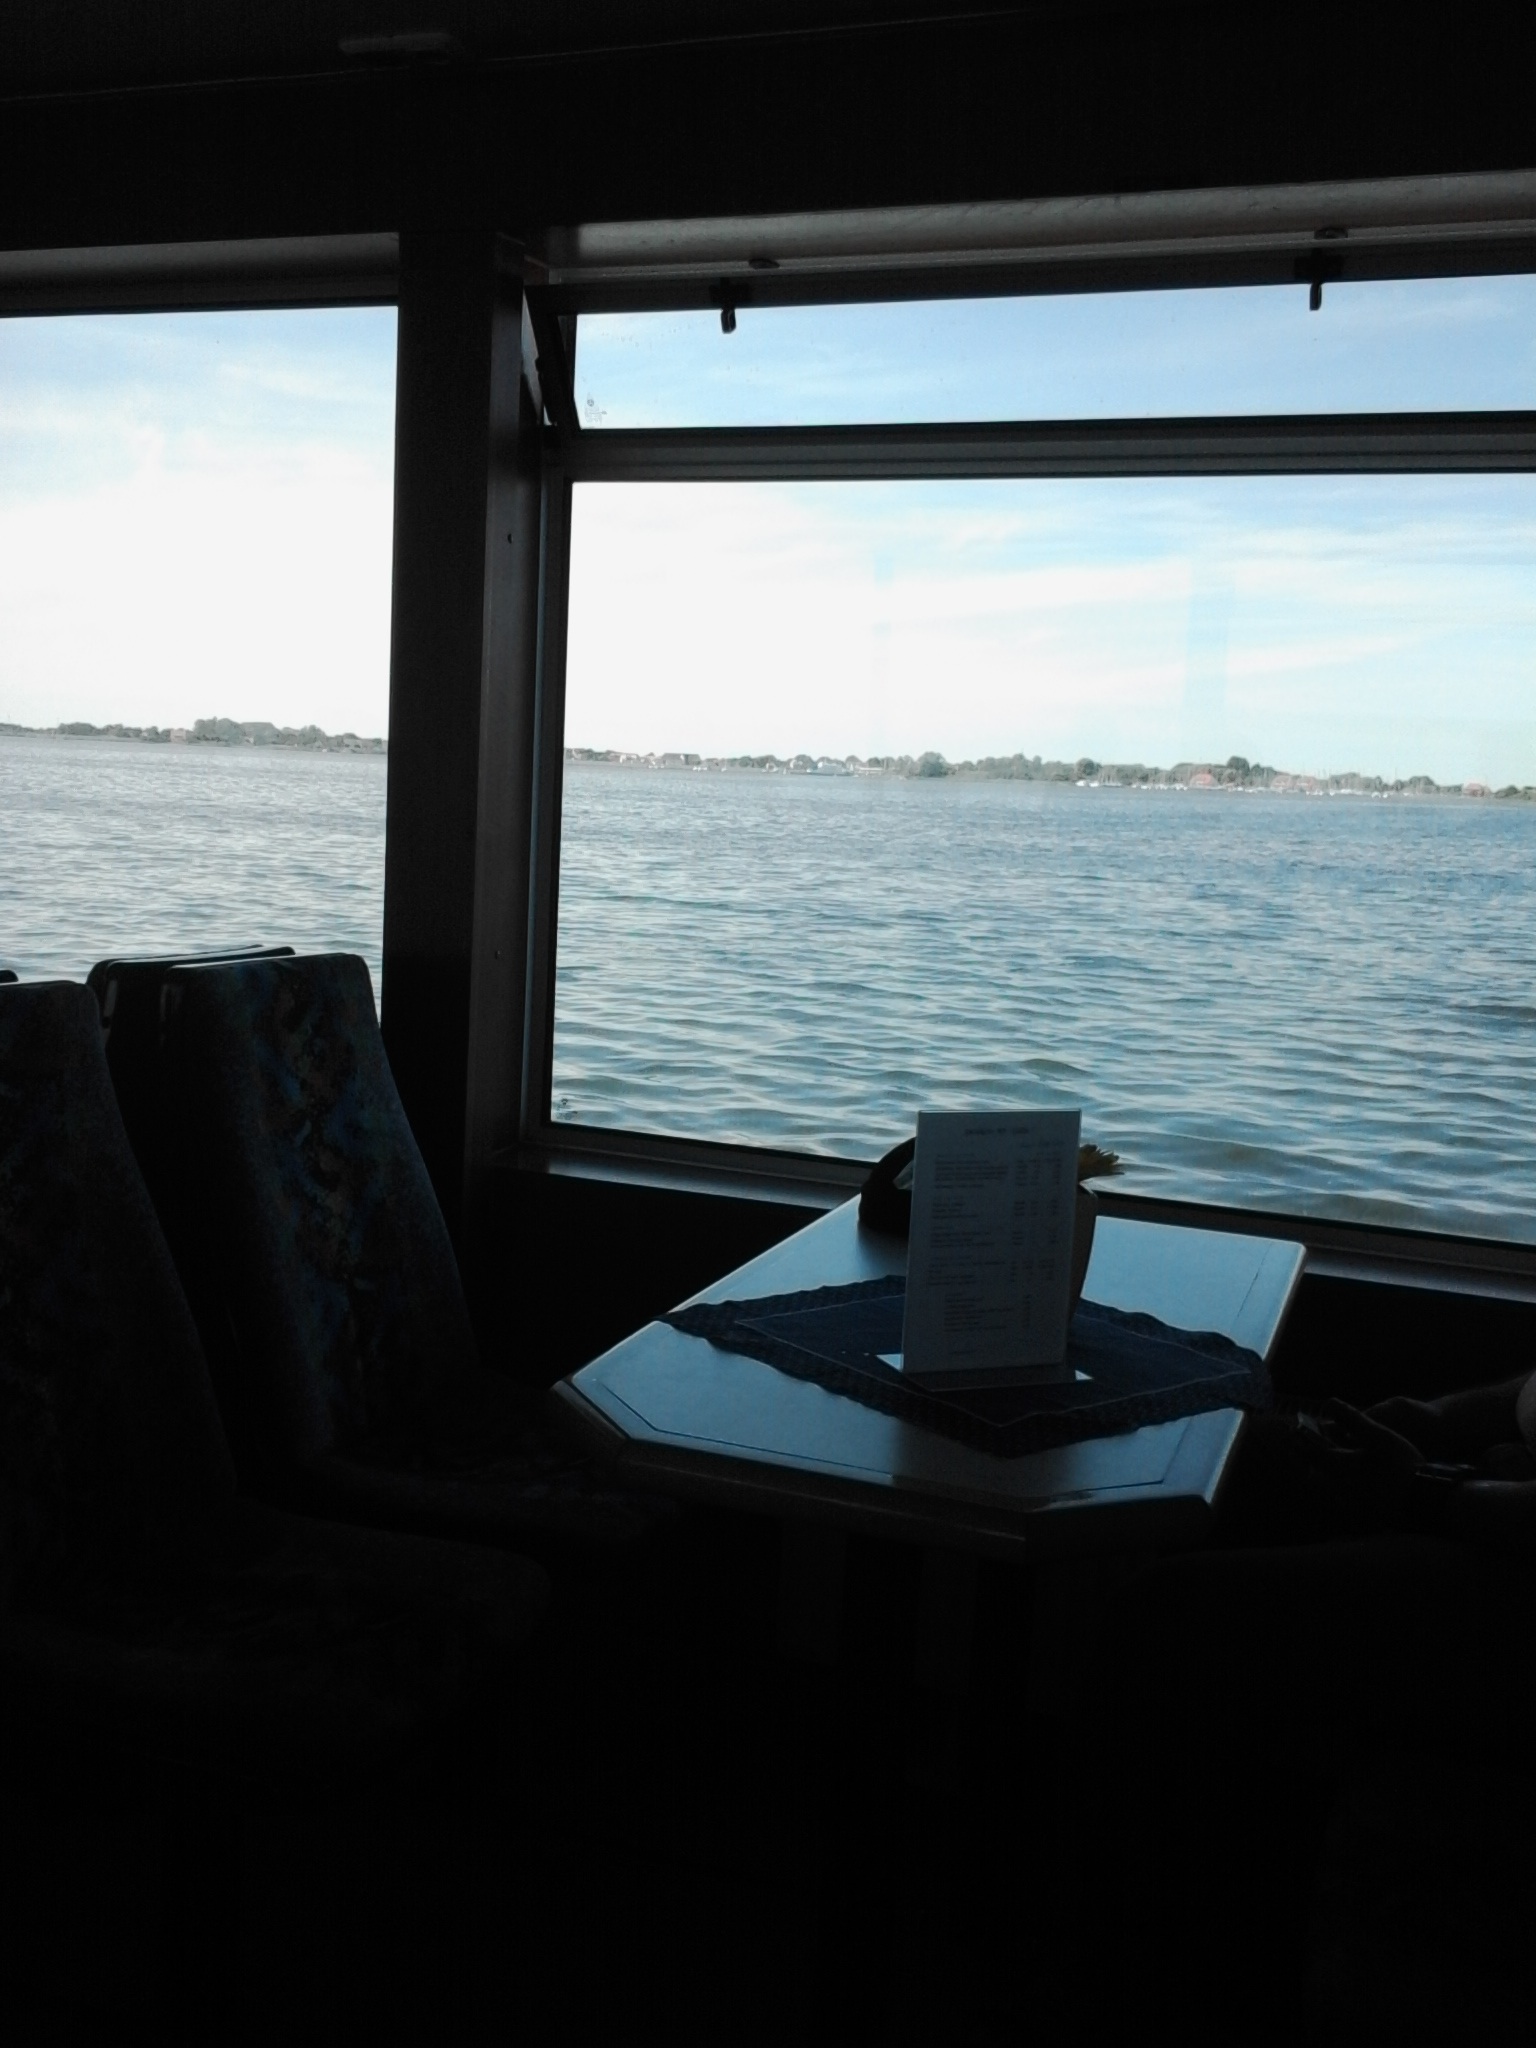
sea, ocean, boat, window, ship, vehicle, yacht, blue, watercraft, passenger ship, luxury yacht